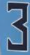
Number: 3